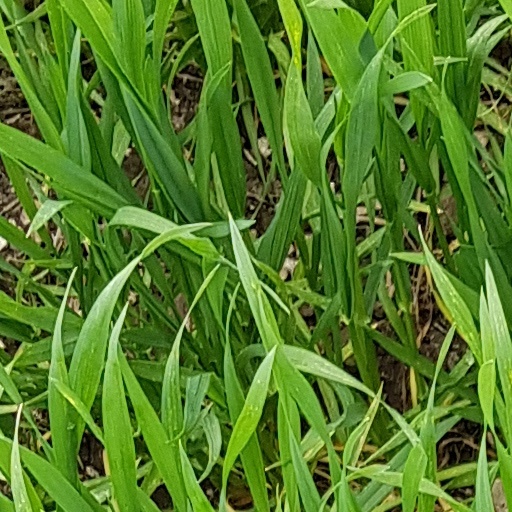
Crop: wheat